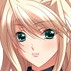
Portrait style: Anime Portrait